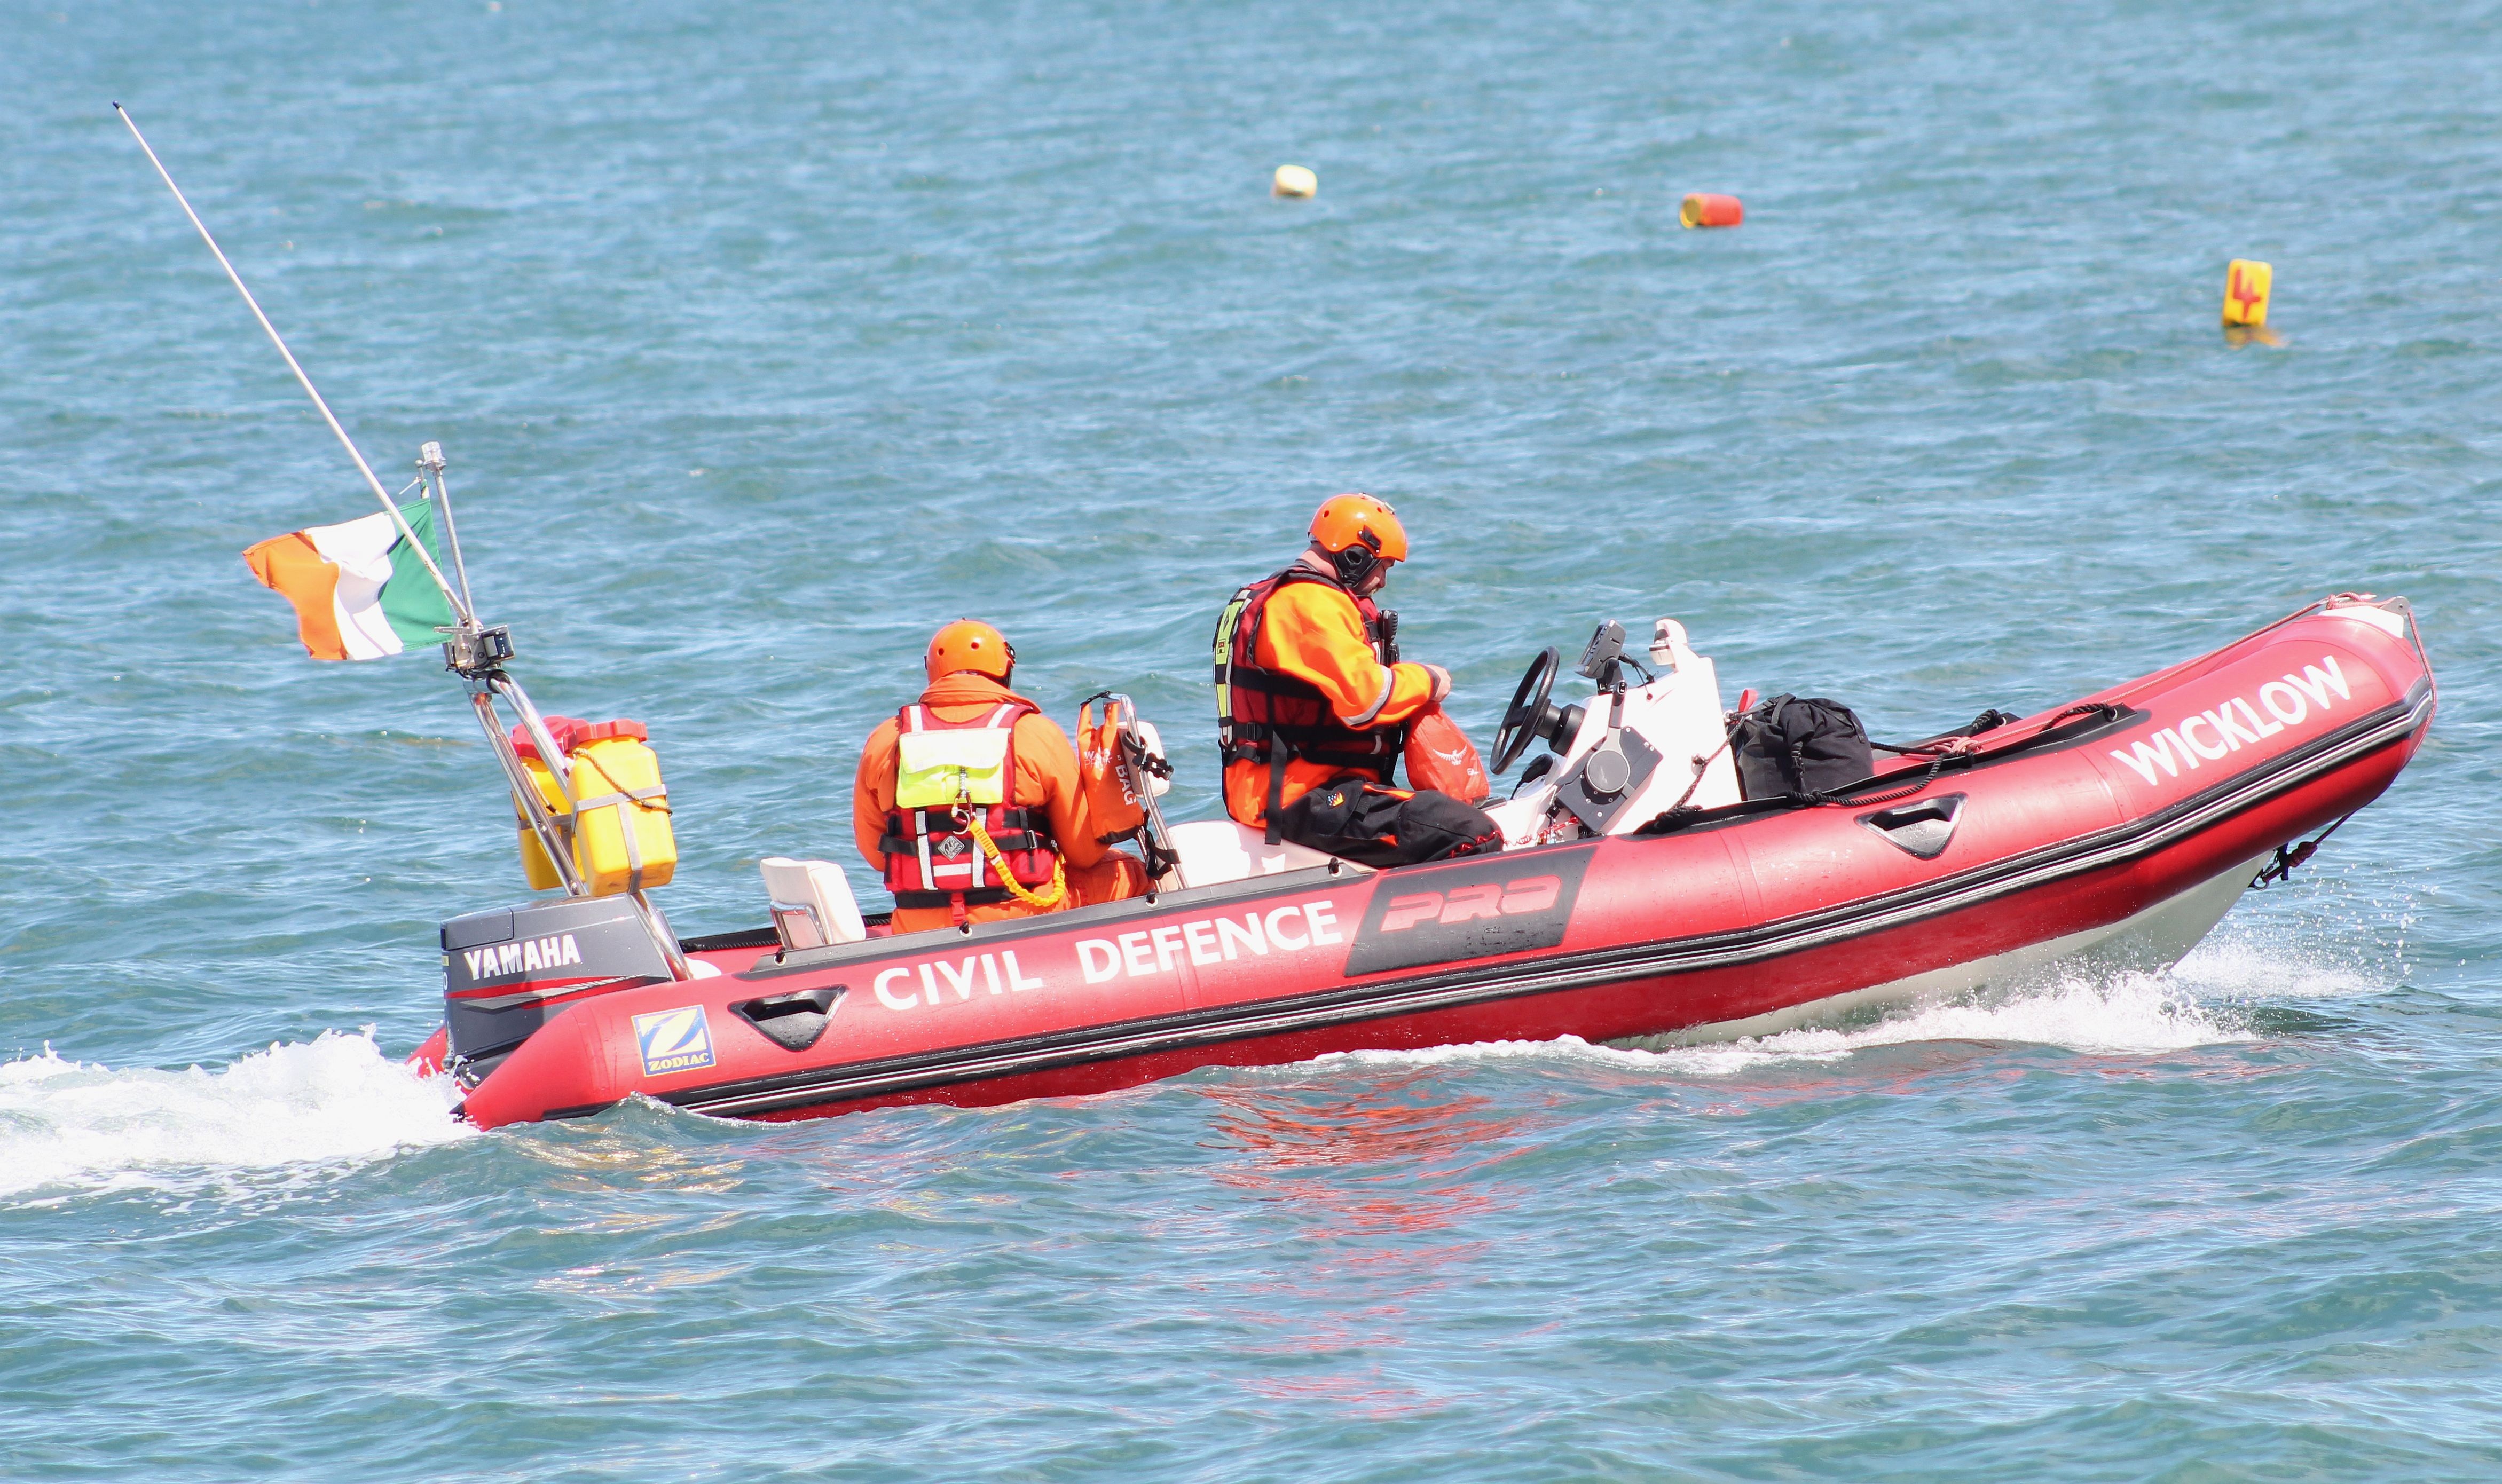
sea, boat, vehicle, motorboat, boating, ireland, watercraft, civil defense, wicklow, pilot boat, skiff, inflatable boat, rigid hulled inflatable boat